Gaborone

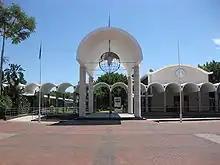
The National Assembly of Botswana

Orapa House, owned by Debswana, is where the diamonds mined from Debswana are sorted and valued. Orapa House is located at the intersection of Khama Crescent and Nelson Mandela Drive. It has a unique style of architecture that allows the optimal amount of indirect sunlight to shine through the windows in order to accurately sort diamonds.